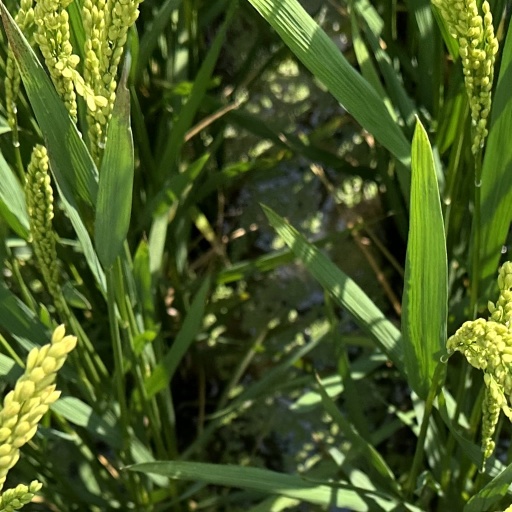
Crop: rice